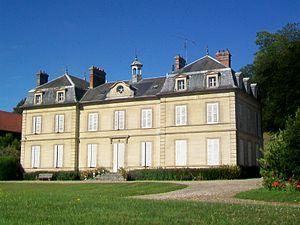
Le château de Berthenonville (Vexin-sur-Epte), RD 146.
Le château de Berthenonville est situé sur la commune de Berthenonville, dans le département de l'Eure.
Cet article recense de manière non exhaustive les châteaux, maisons fortes, manoirs, mottes castrales, situés dans le département français de l'Eure, en France.